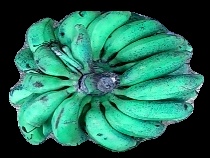
Variety: rasbale
Grade: grade3